Edward A. Burke

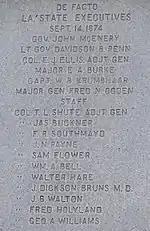
Major Burke's name inscribed in the north face of the Battle of Liberty Place Monument in New Orleans

In his newly adopted city Burke developed a friendship with Louis A. Wiltz, at the time, a politically ambitious banker. Burke became deeply involved within Democratic Conservative and white supremacist political circles in New Orleans. In 1872, Burke ran as the Democratic nominee for the city council position of Administrator of Improvements. The nomination of an independent candidate split the conservative vote allowing a Republican to win the post. The 1872 election was not a total loss for Burke, his political mentor, Wiltz, was elected mayor of New Orleans. Over the next decade Burke would become a crucial operative in the rise of the New Orleans Democratic machine. In September 1874 Burke was one of the key figures in the uprising and attempted coup d'état against the racially integrated elected government, known as the Battle of Liberty Place. During the coup, organized by the Crescent City White League, armed men shot firearms and cannons throughout the city in an attempt to terrorize the Republican state leaders from office. Burke was appointed State Registrar of Voters by the insurgency leadership. The insurgency lasted three days, with approximately 13 deaths and at least 70 injuries incurred. The arrival of federal troops restored the previous administration. Nevertheless, tensions within the city of New Orleans remained high for weeks. In October, at a New Orleans intersection, Burke attempted to assault the then Governor William Pitt Kellogg. The altercation escalated into an exchange of pistol fire between the two. Although no one was injured, the attack resulted in the arrest of Burke. At the governor's request, as a sign of peace, Burke was eventually released. In November of that same year Burke again ran for Administrator of Improvements. This time he won. Two years later Burke guided Francis T. Nicholls in his election campaign for governor. The results of this election were in dispute, with both sides claiming victory and accusing the other side of voter fraud. Overshadowing this election was the disputed presidential election of 1876. Burke then went to Washington to take part in the so-called Compromise of 1877; which confirmed a win for the Republican presidential candidate, a win for Louisiana's Democratic governor candidate, and guaranteed removal of federal troops from Louisiana. The Compromise also ratified Burke's friend, Wiltz, as the Lieutenant Governor. This accomplishment earned Burke much political clout. As a reward Burke was appointed State Tax Collector, considered one of the most lucrative offices within the state government.